State Department Air Wing

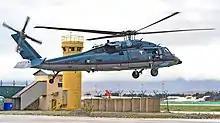
An ex-US Army MEDEVAC HH-60L flying for "Embassy Air" transports Secretary of State Antony Blinken in Kabul, Afghanistan in April 2021.

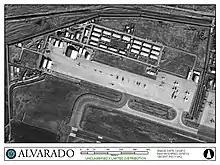
The Air Wing's former Kabul, Afghanistan base at the Camp Alvarado annex

As of January 2018, the Air Wing employed 206 aircraft of a variety of types, including various fixed wing aircraft, rotorcraft, and unmanned aerial vehicles (UAV); this figure is down from a high of 240 in 2010. The office's cooperative model with often poor and developing partner nations has resulted in its fleet being composed heavily of refurbished, second-hand aircraft, and a number of newer but cheaper models that partner nations can afford to maintain when the aircraft is transferred.